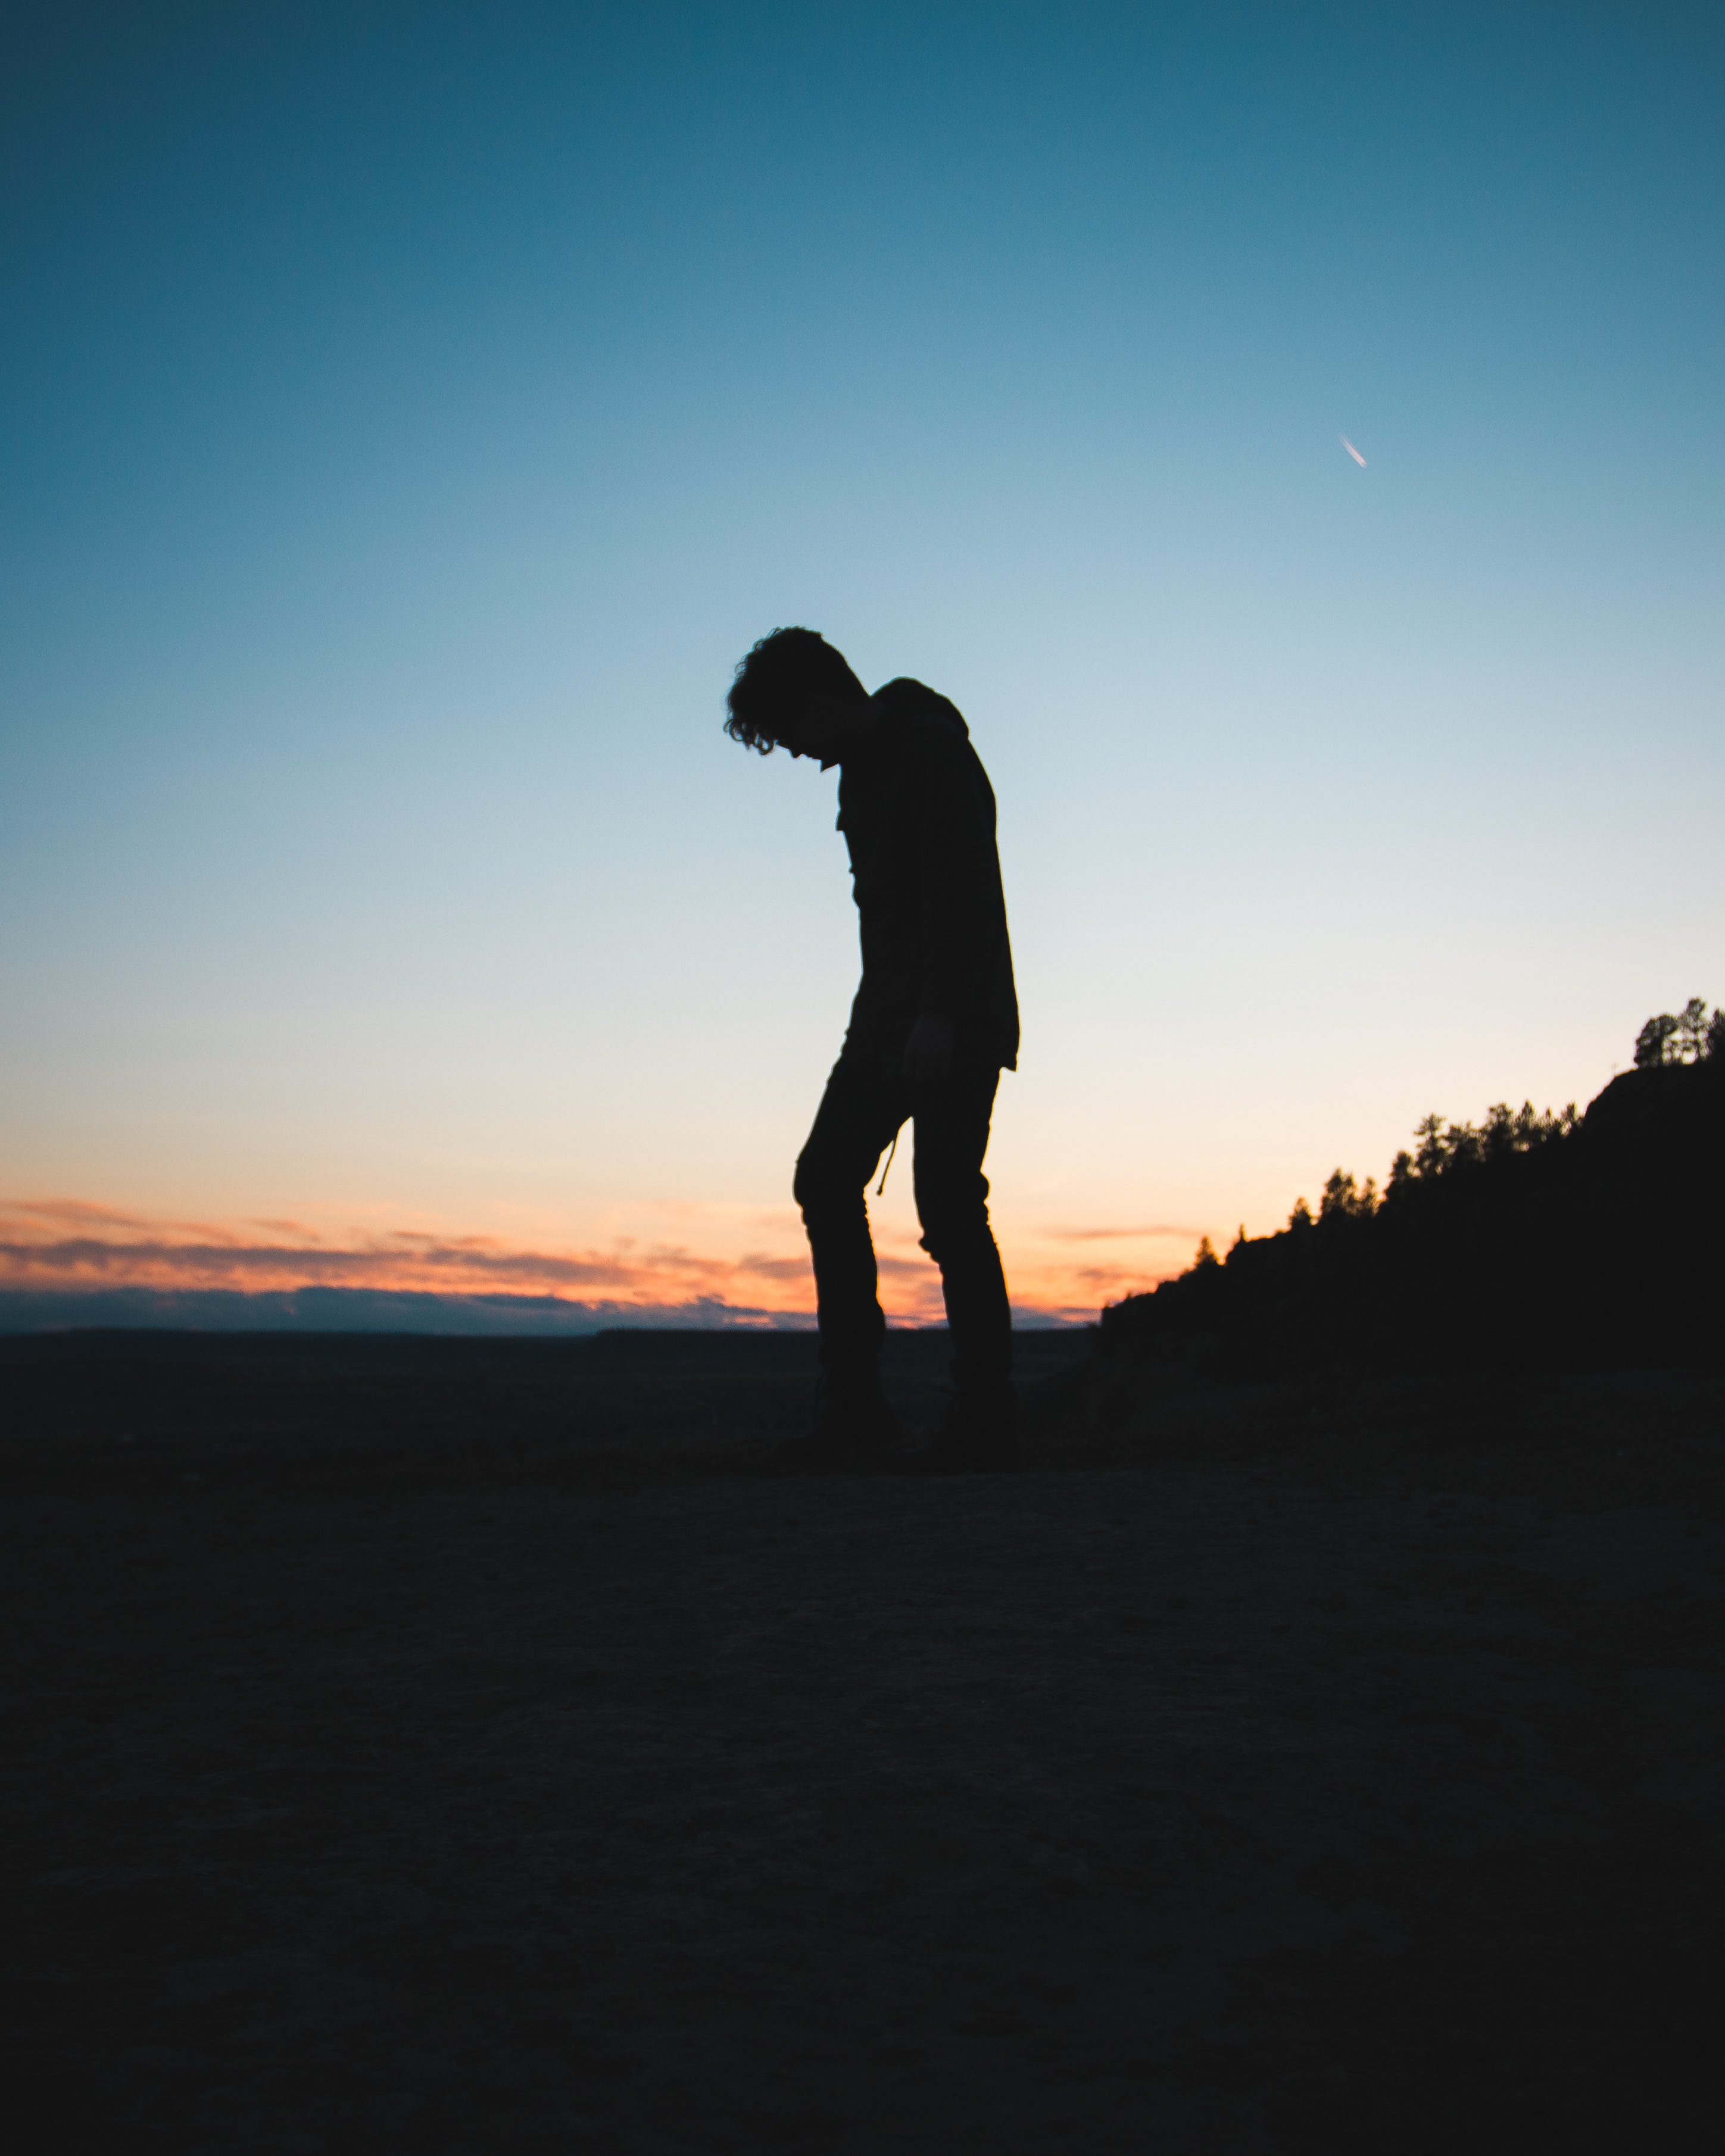
beach, sea, coast, sand, ocean, horizon, silhouette, sunrise, sunset, sunlight, morning, wave, dusk, evening